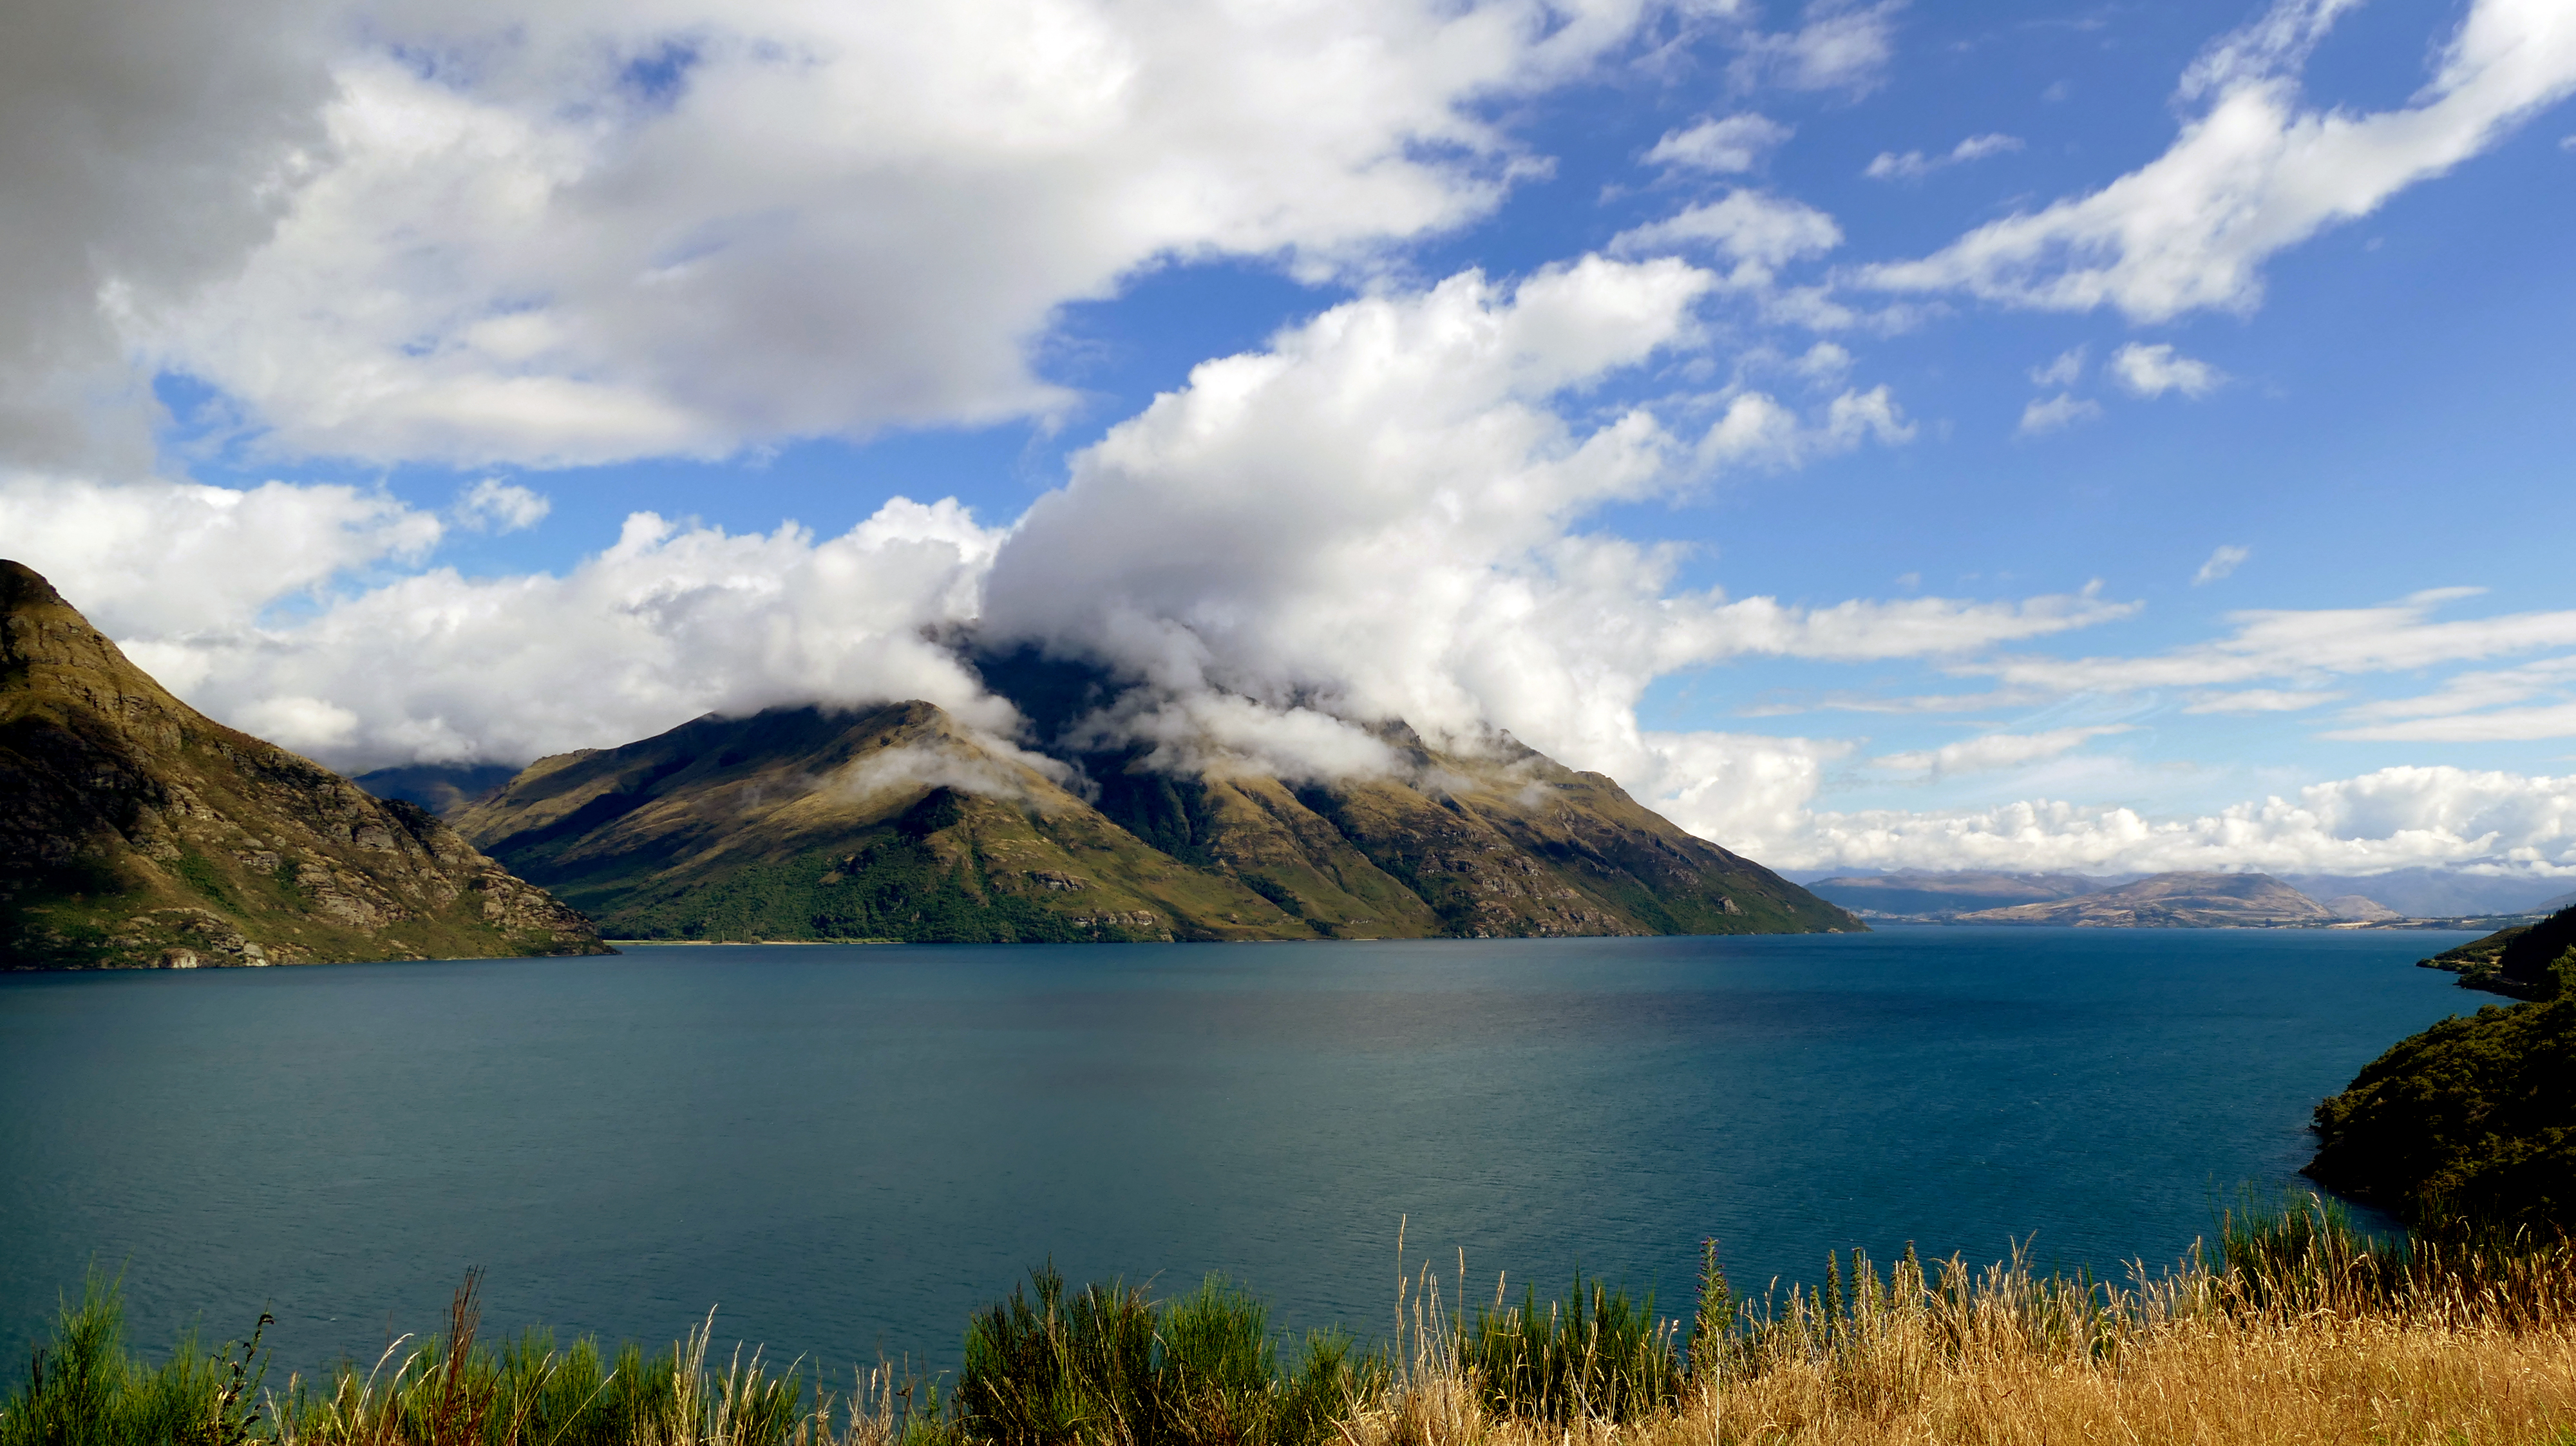
landscape, sea, coast, nature, wilderness, mountain, cloud, sky, lake, mountain range, reflection, scenery, fjord, reservoir, highland, body of water, newzealand, lumix, fell, fz1000, loch, crater lake, landform, meteorological phenomenon, geographical feature, mountainous landforms, glacial landform